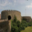
Label: castle